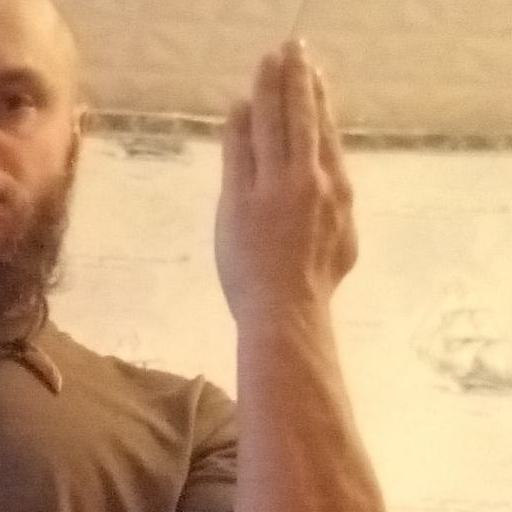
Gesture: stop_inverted